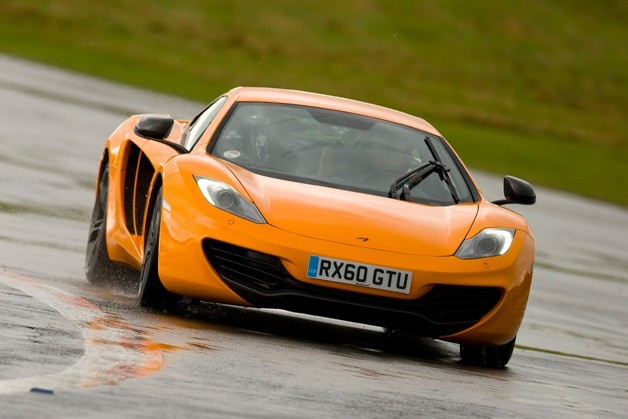
Car model: 2012 McLaren MP4-12C Coupe